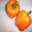
Label: sweet_pepper